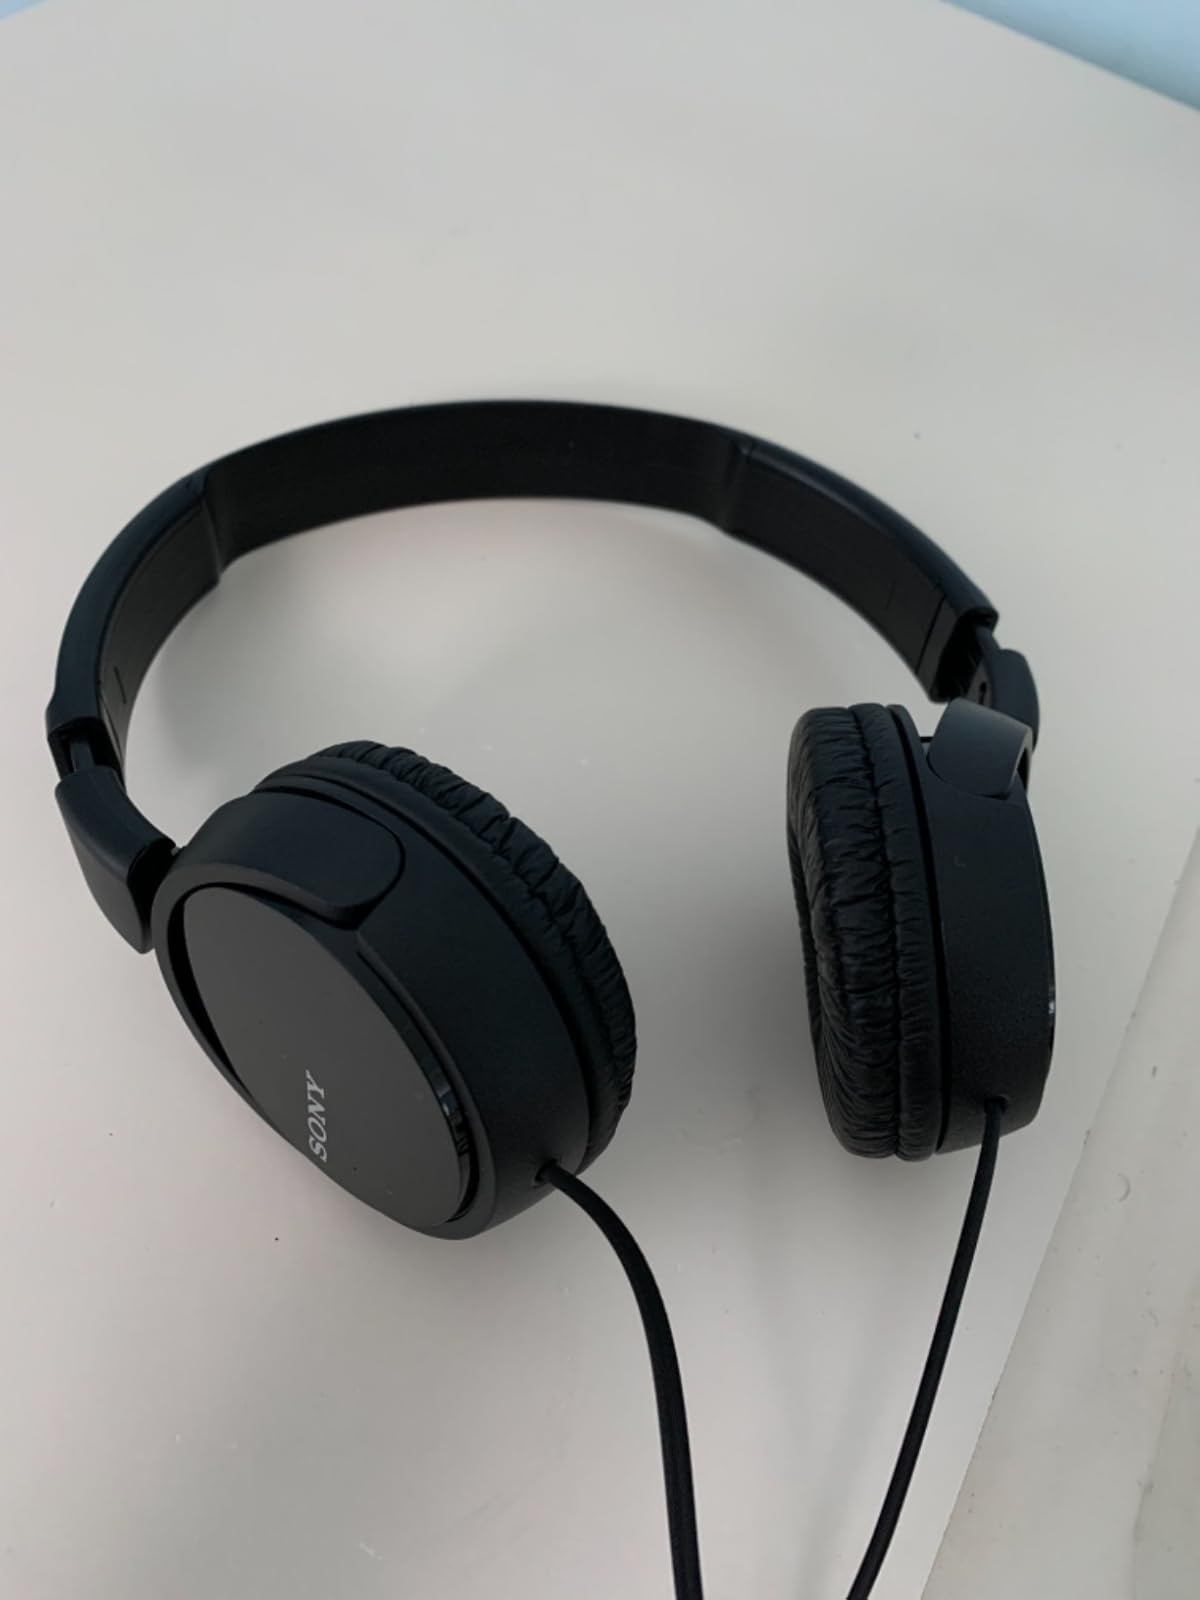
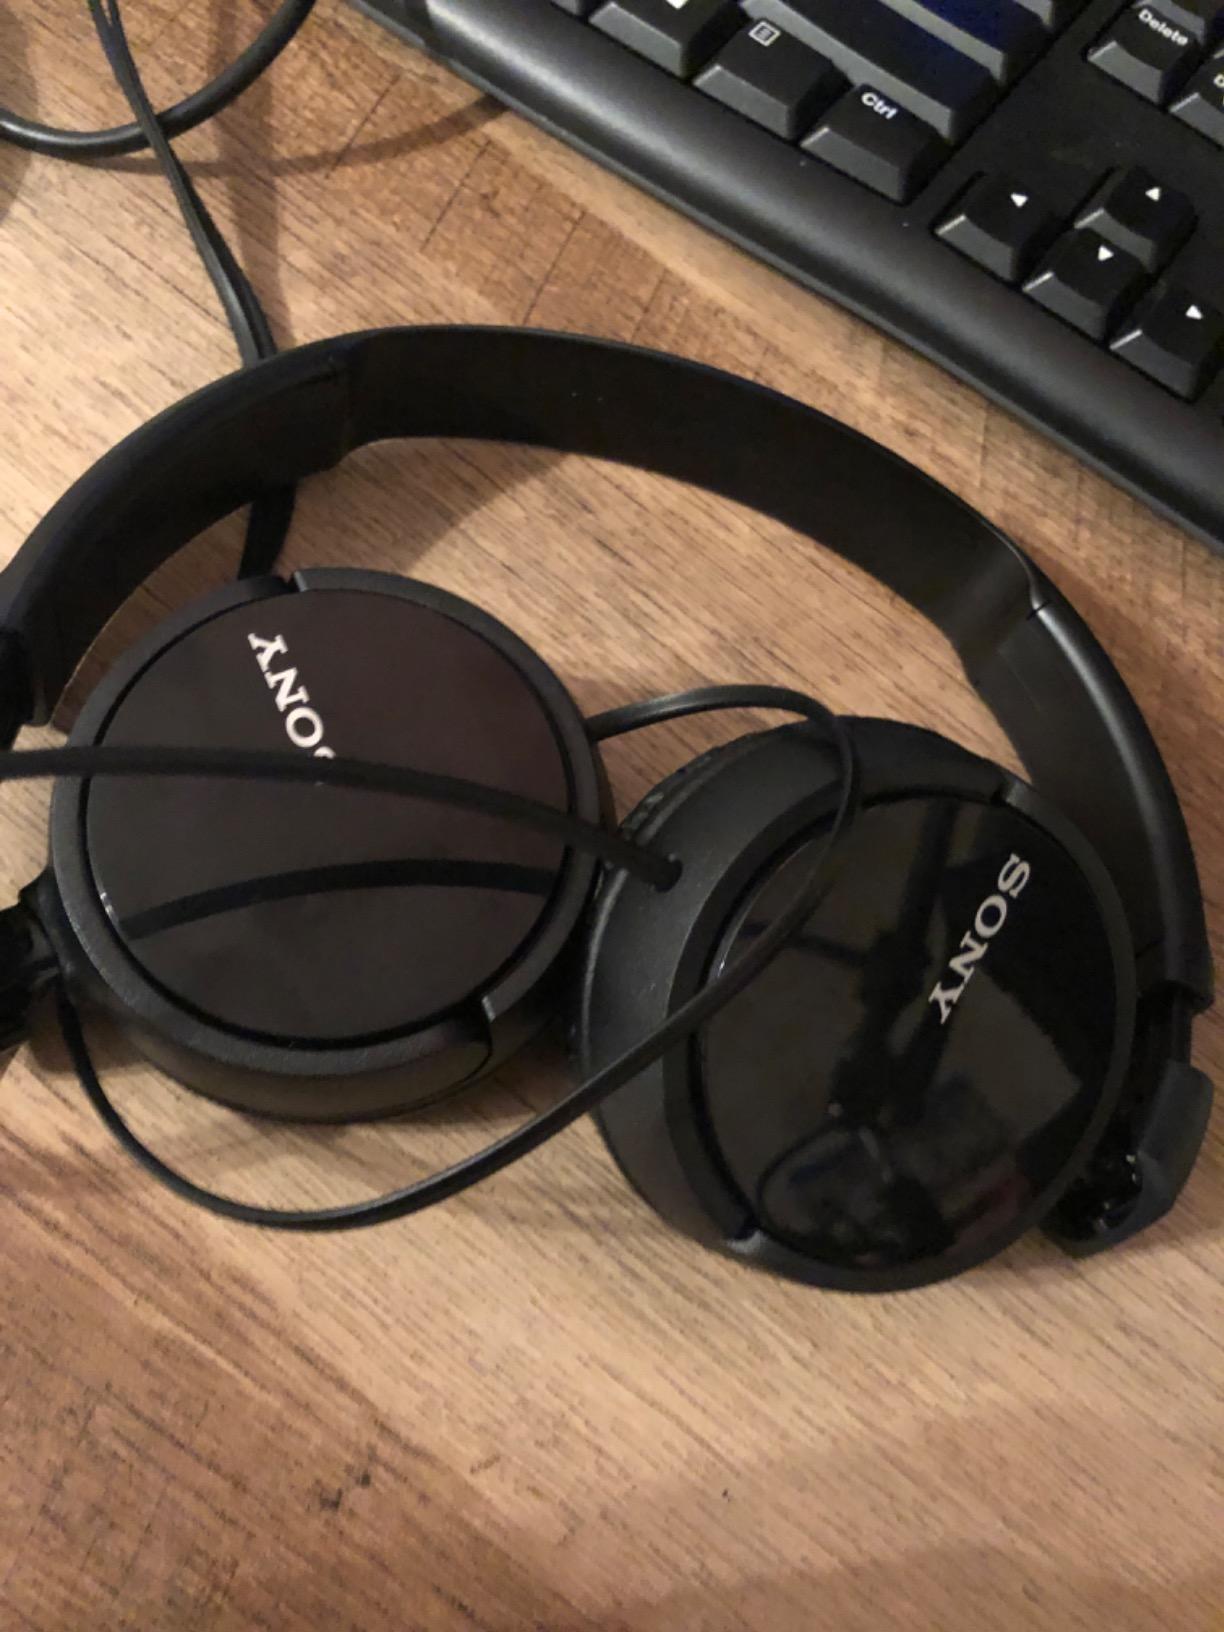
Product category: headphones
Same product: yes